Preveza

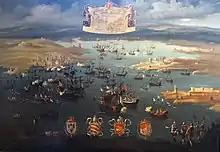
The conquest of Preveza by unknown painter (17th century)

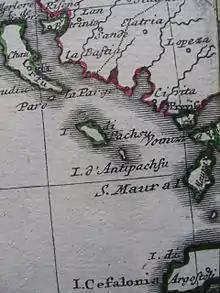

Preveza was hotly contested in several Ottoman-Venetian Wars. In September 1684, in the early phase of the Morean War, the Venetians, aided by Greek irregulars, crossed from the island of Lefkada (Santa Maura) and captured Preveza as well as Vonitsa, which gave them control of Acarnania – an important morale booster towards the main campaign in the Morea. However, at the end of the war in 1699 Preveza was handed back to Ottoman rule. Venice captured Preveza again in 1717, during its next war with the Ottomans and was this time able to hold on to the town and fort it – a meager achievement in a war which otherwise went very badly for the Republic. Venetian rule would persist until the very end of the Venetian Republic itself in 1797. During this period, in 1779, the Orthodox missionary Kosmas visited Preveza where it is said he founded a Greek school, which would be the only school of the city during the 18th century. At the end of the 18th century, Preveza became a transit center of trade with western Europe (particularly France), which resulted in the increase of its population to approximately 10,000–12,000.